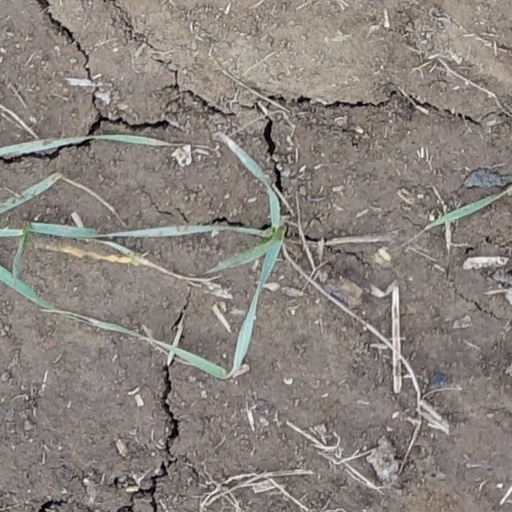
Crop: wheat